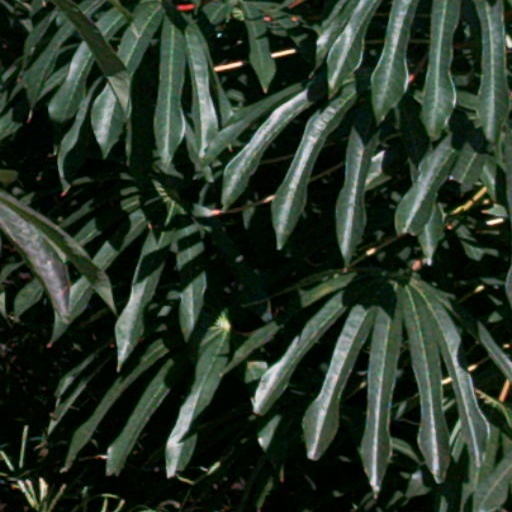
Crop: cassava